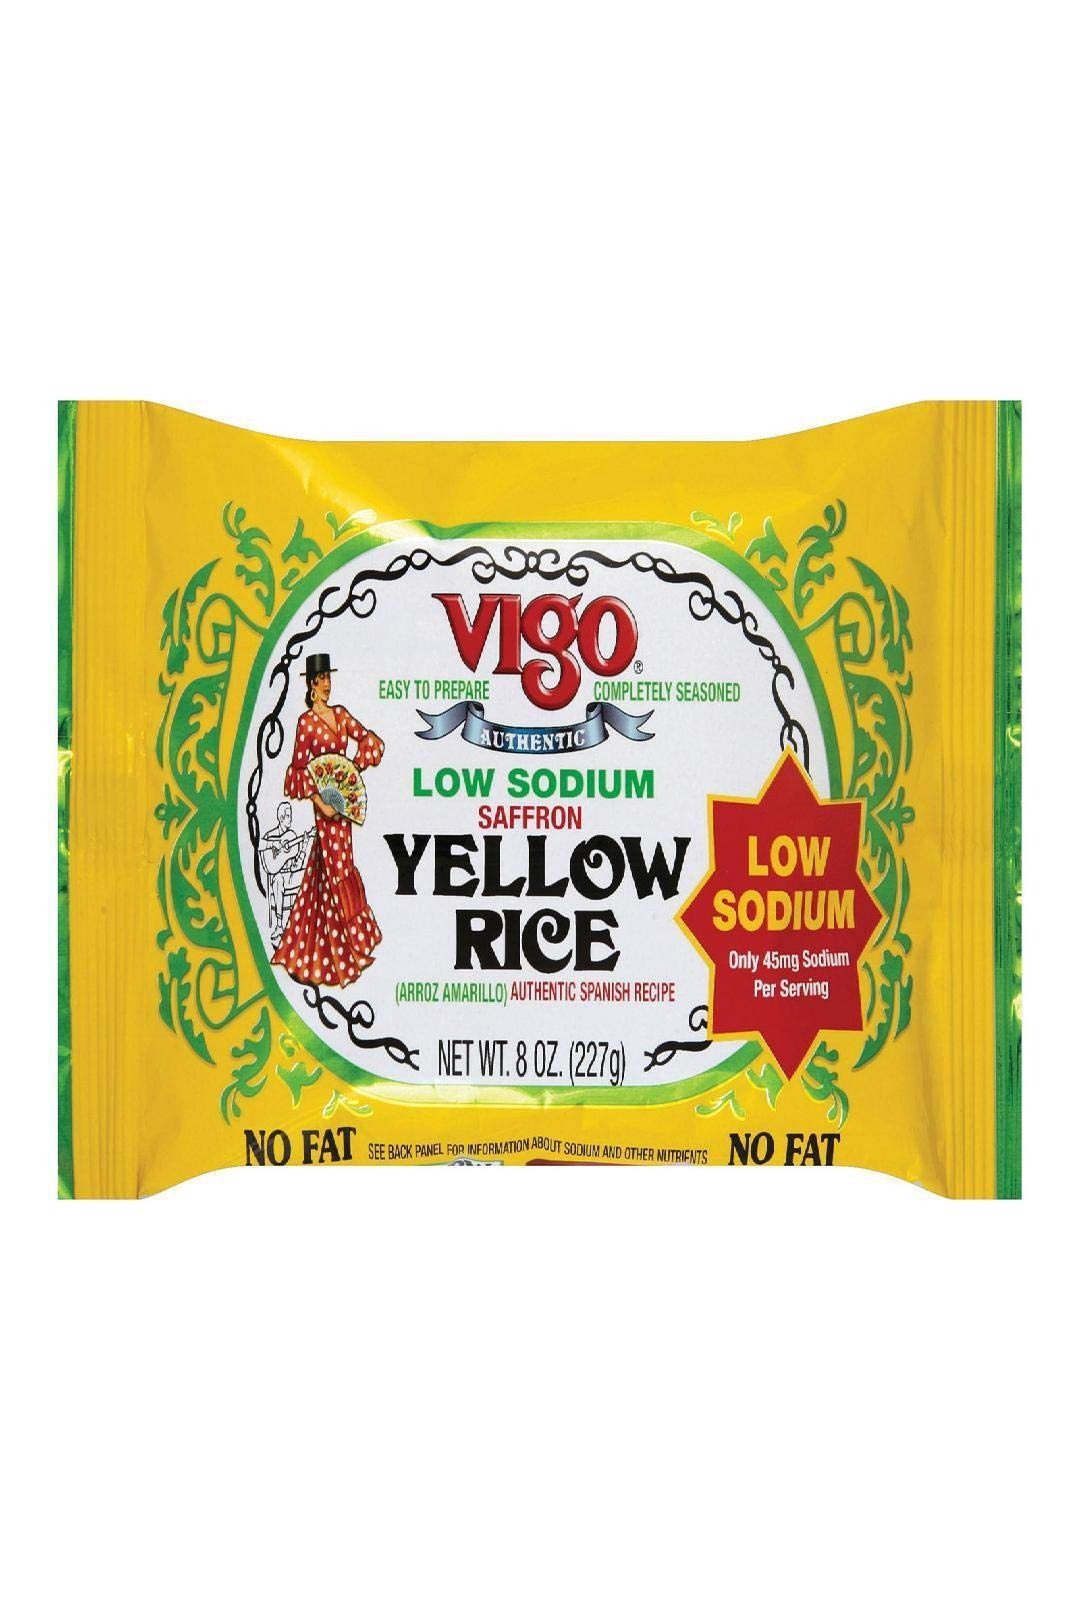
Item Name: Vigo Rice Yellow Lsalt, 8 oz
Bullet Point: Vigo Low Sodium Saffron Yellow Rice. Easy to prepare. Completely seasoned. Authentic. (Arroz Amarillo) authentic Spanish recipe. Only 45mg sodium per serving. No fat. See back panel for information about sodium and other nutrients.
Value: 8.0
Unit: Fl Oz

Price: 9.99